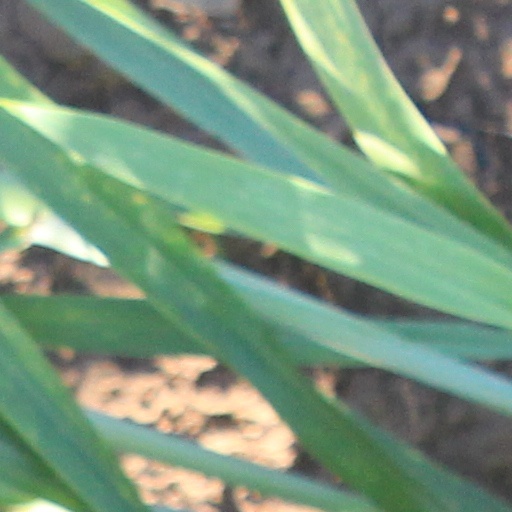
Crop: wheat